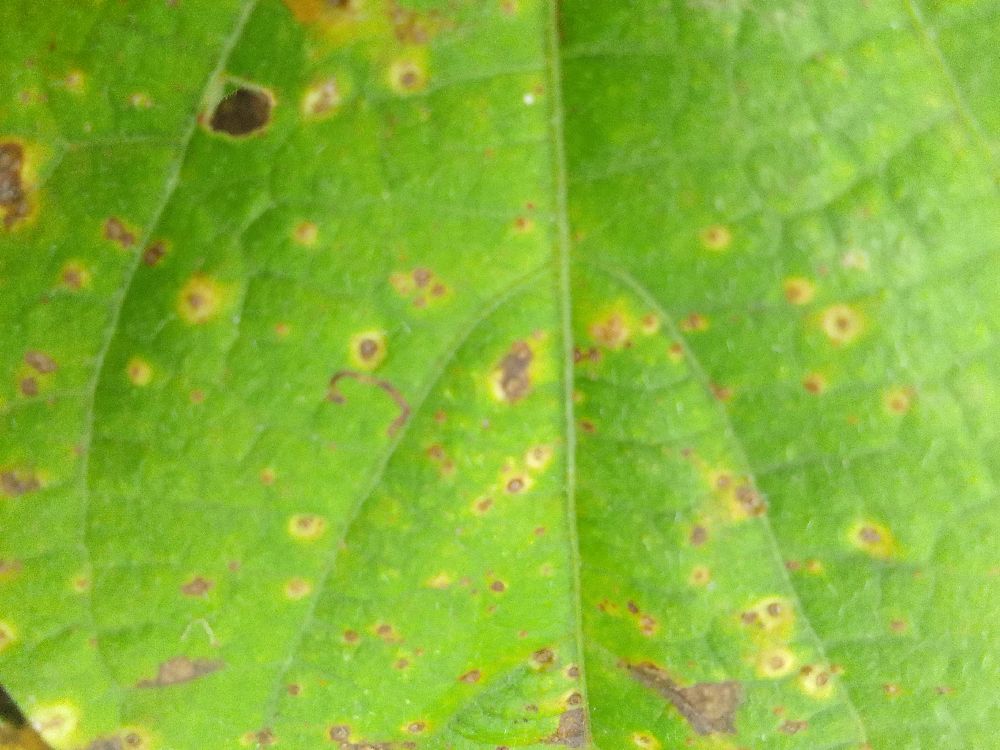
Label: rust